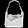
Label: Bag